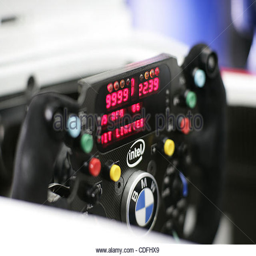
the steering wheel of a car during practice